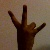
The image shows a hand gesture representing the number 7 in Indian Sign Language.